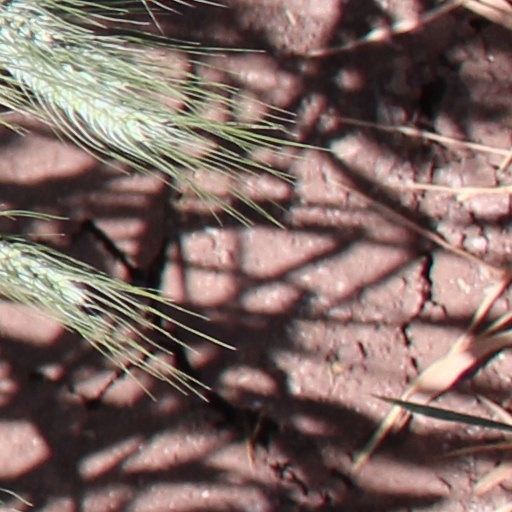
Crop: wheat